Alcohol and Native Americans

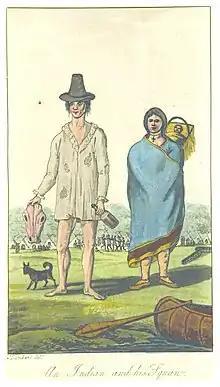
"An Indian and His Squaw", 1816 drawing by John Lambert

A number of early accounts report that many Native Americans had no tradition of making alcoholic beverages, and did not know the effects of alcohol. Rather than approval, most Native peoples initially responded to alcohol with distaste and suspicion. They considered drunkenness "degrading to free men" and questioned the motives of those who would offer a substance that was so offensive to the senses and that made men foolish. Most Native people who did drink alcohol were reported to show "remarkable restraint while in their cups." Most drank alcohol only during social or trading contact with whites.